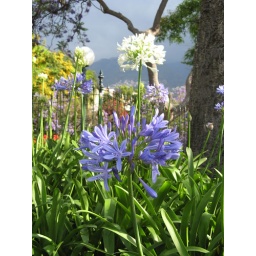
these attractive globe like blue and white flowers, adorn the parks and roadsides in Madeira...